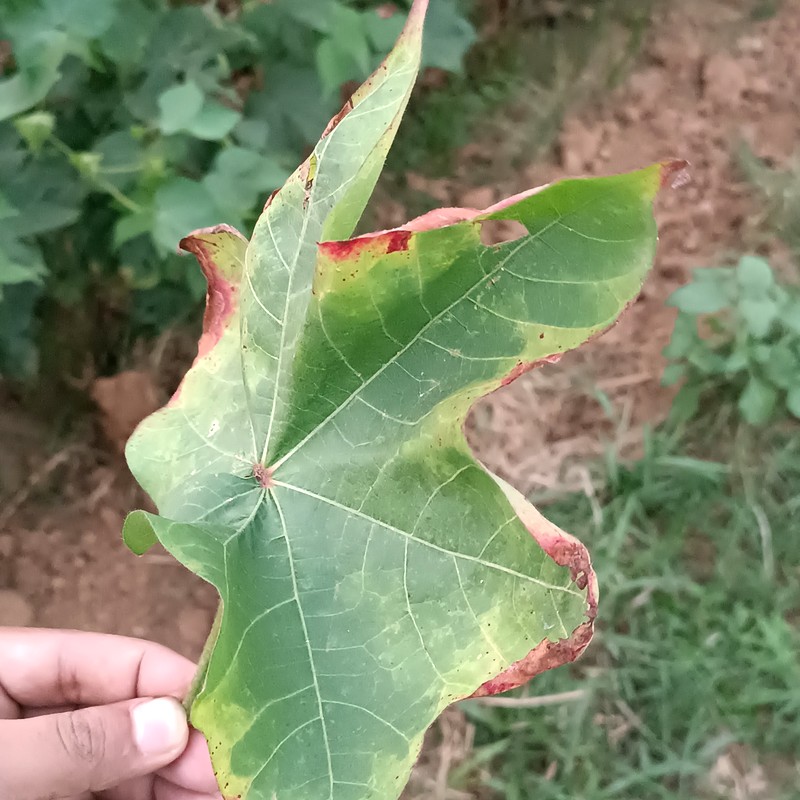
Label: Leaf Redding